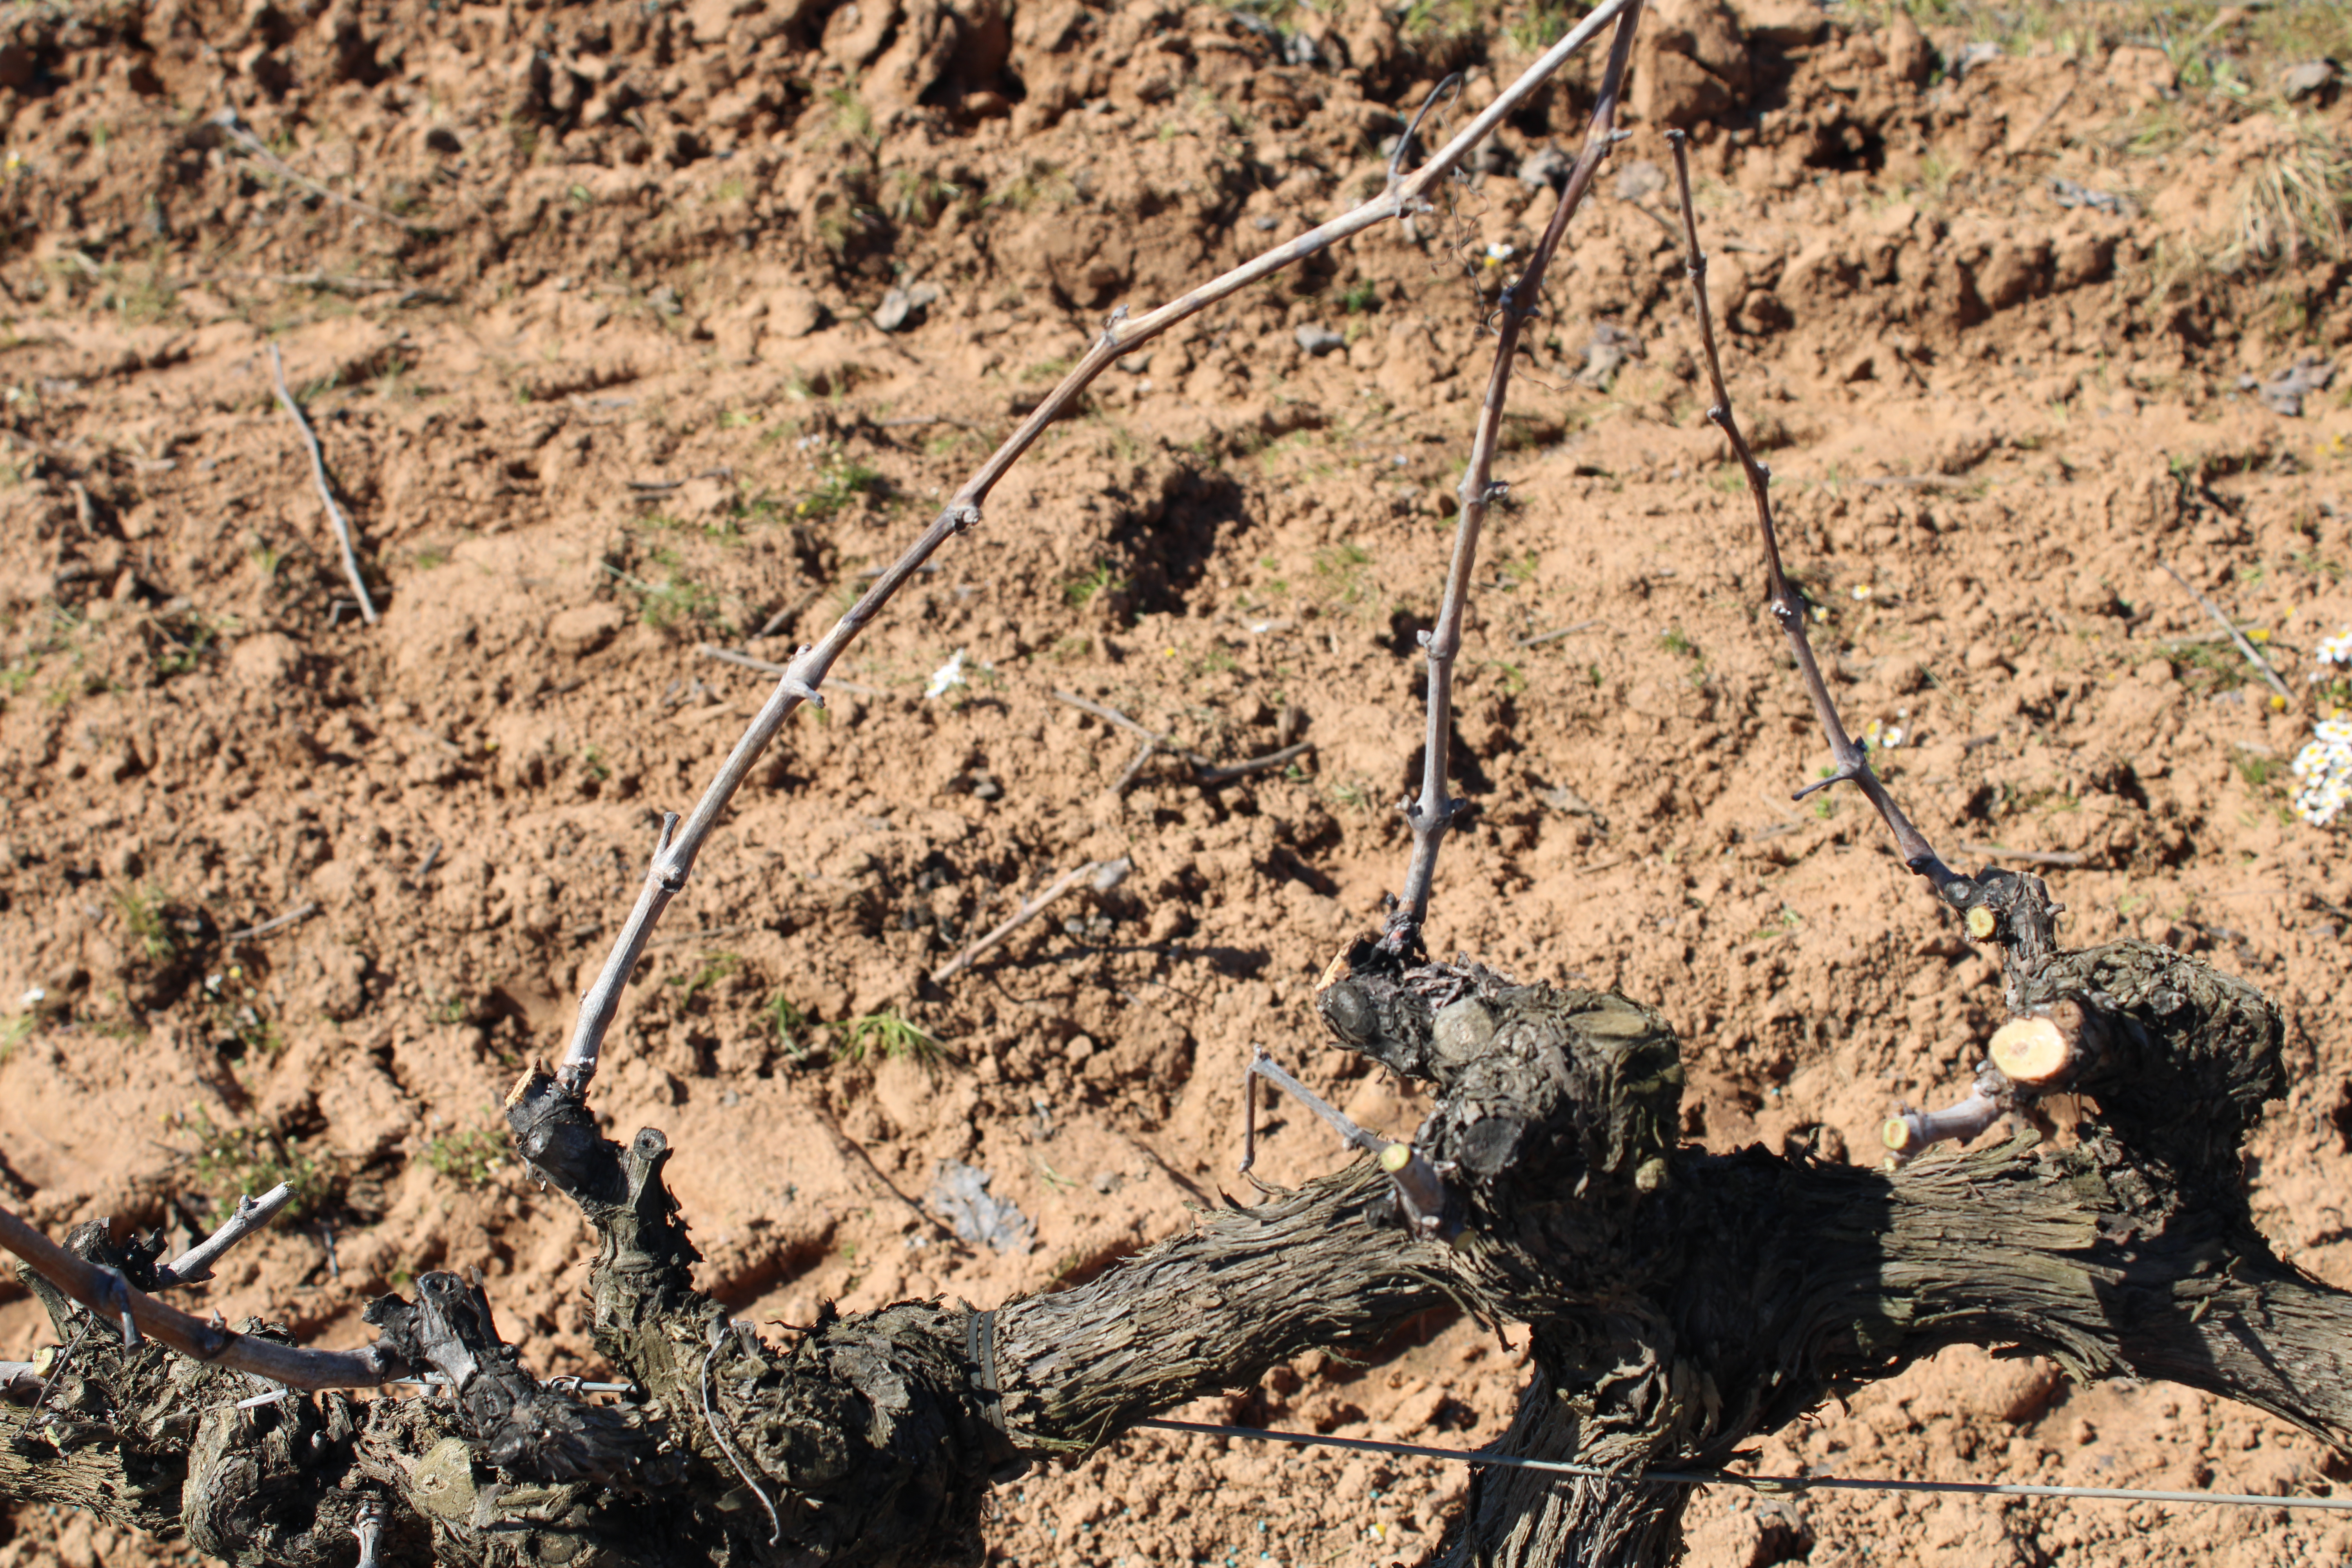
Unpruned shoots: 4
Pruned shoots: 4
Trunks: 1